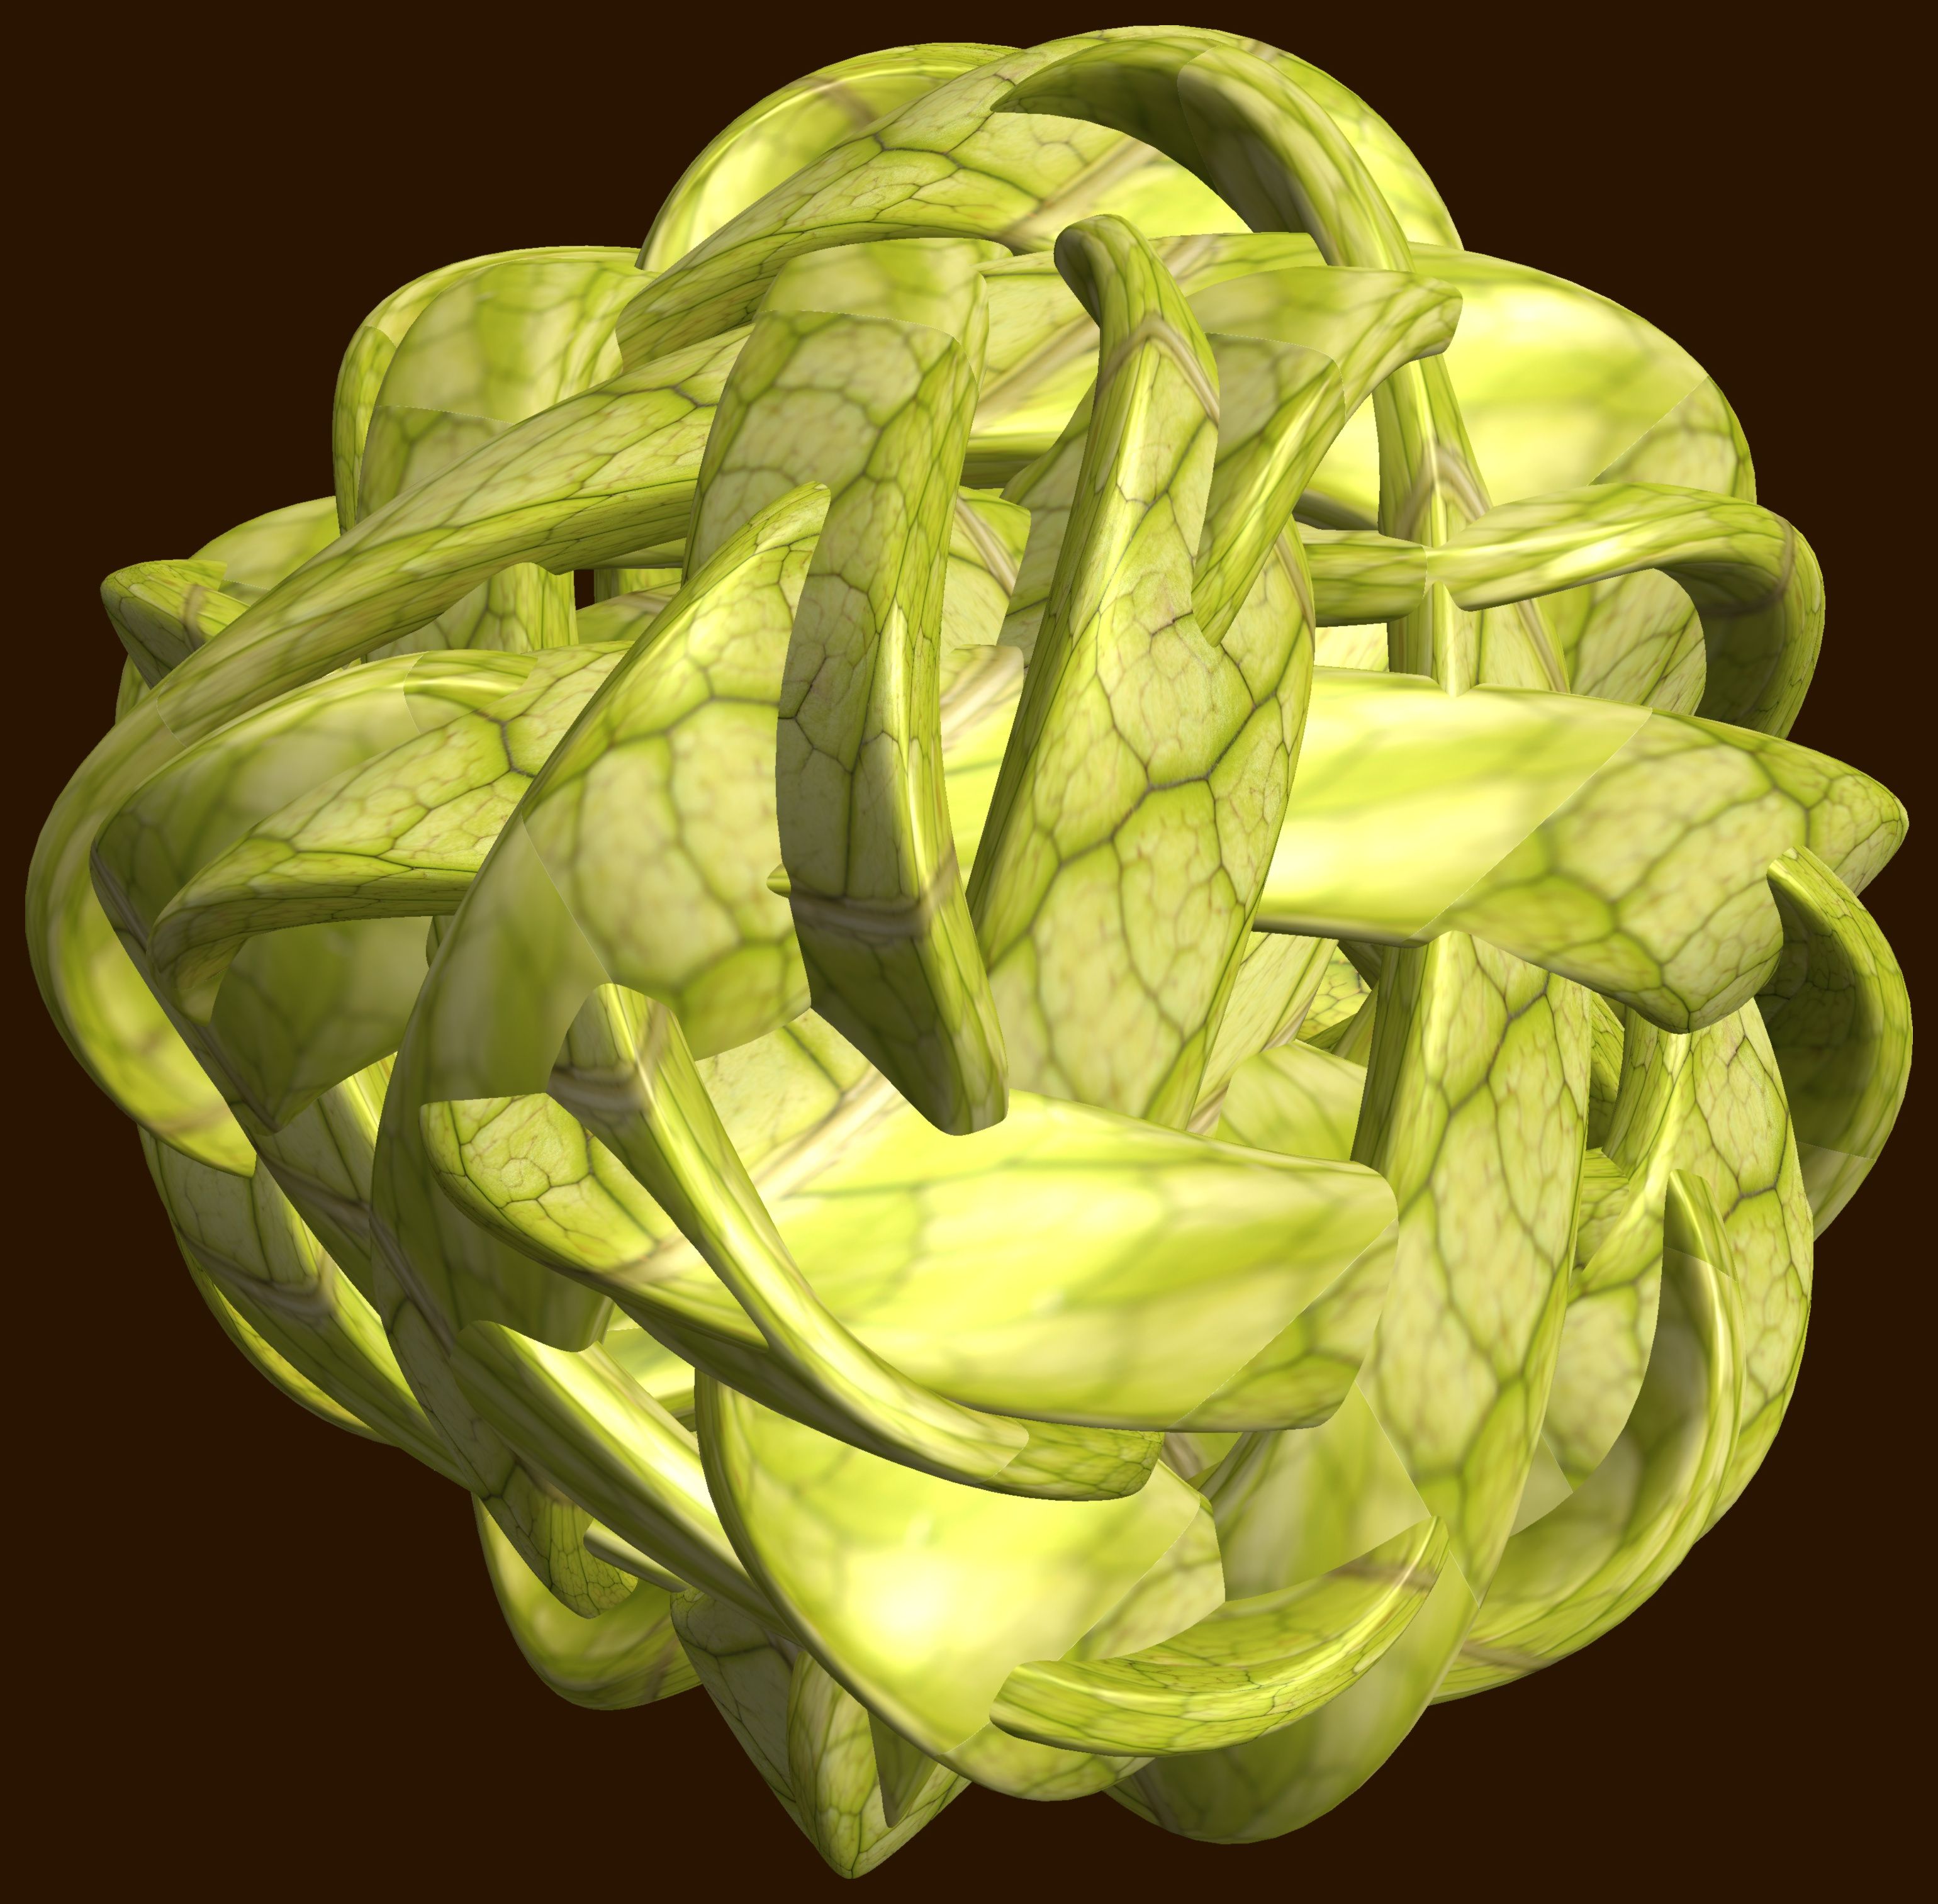
structure, plant, texture, flower, pattern, food, green, produce, vegetable, yellow, gourd, figure, design, symmetry, 3d, graphic, knot, mathematica, cg, parametricplot3d, code, program, algorithm, abstruct, mapping, flowering plant, land plant